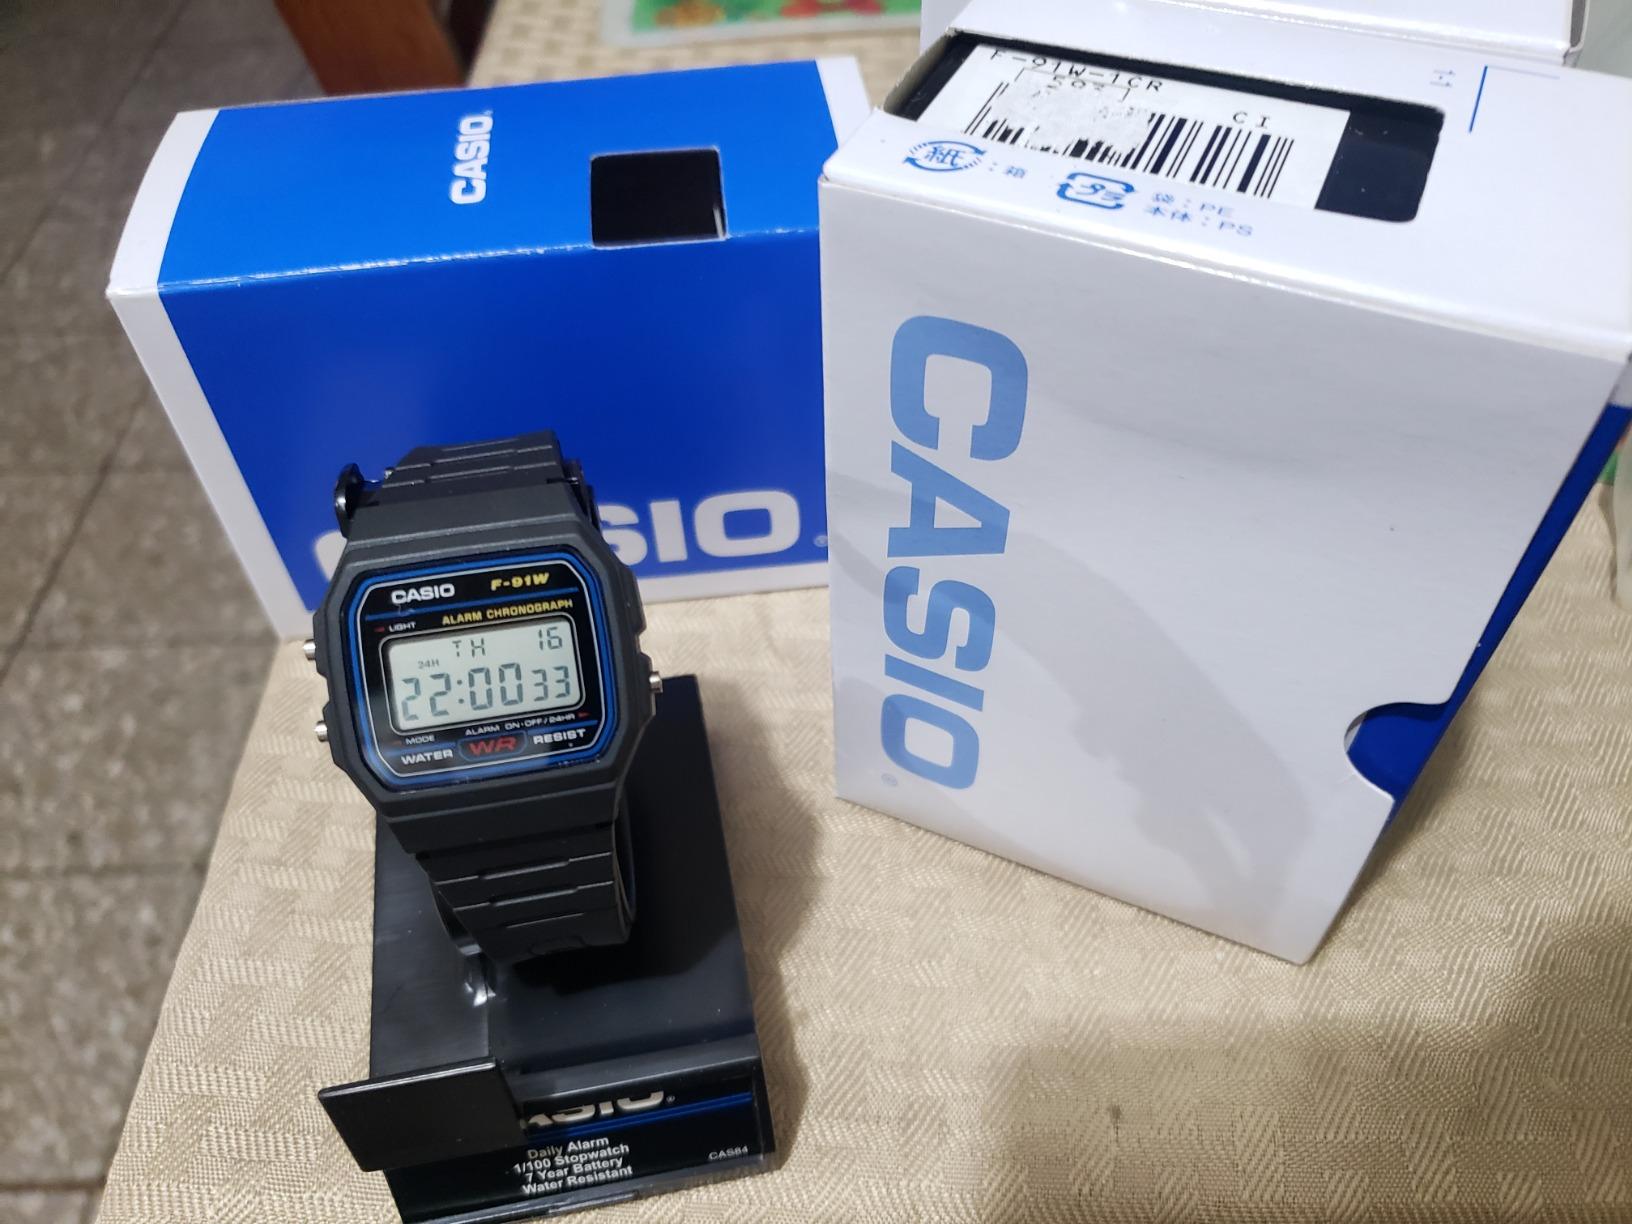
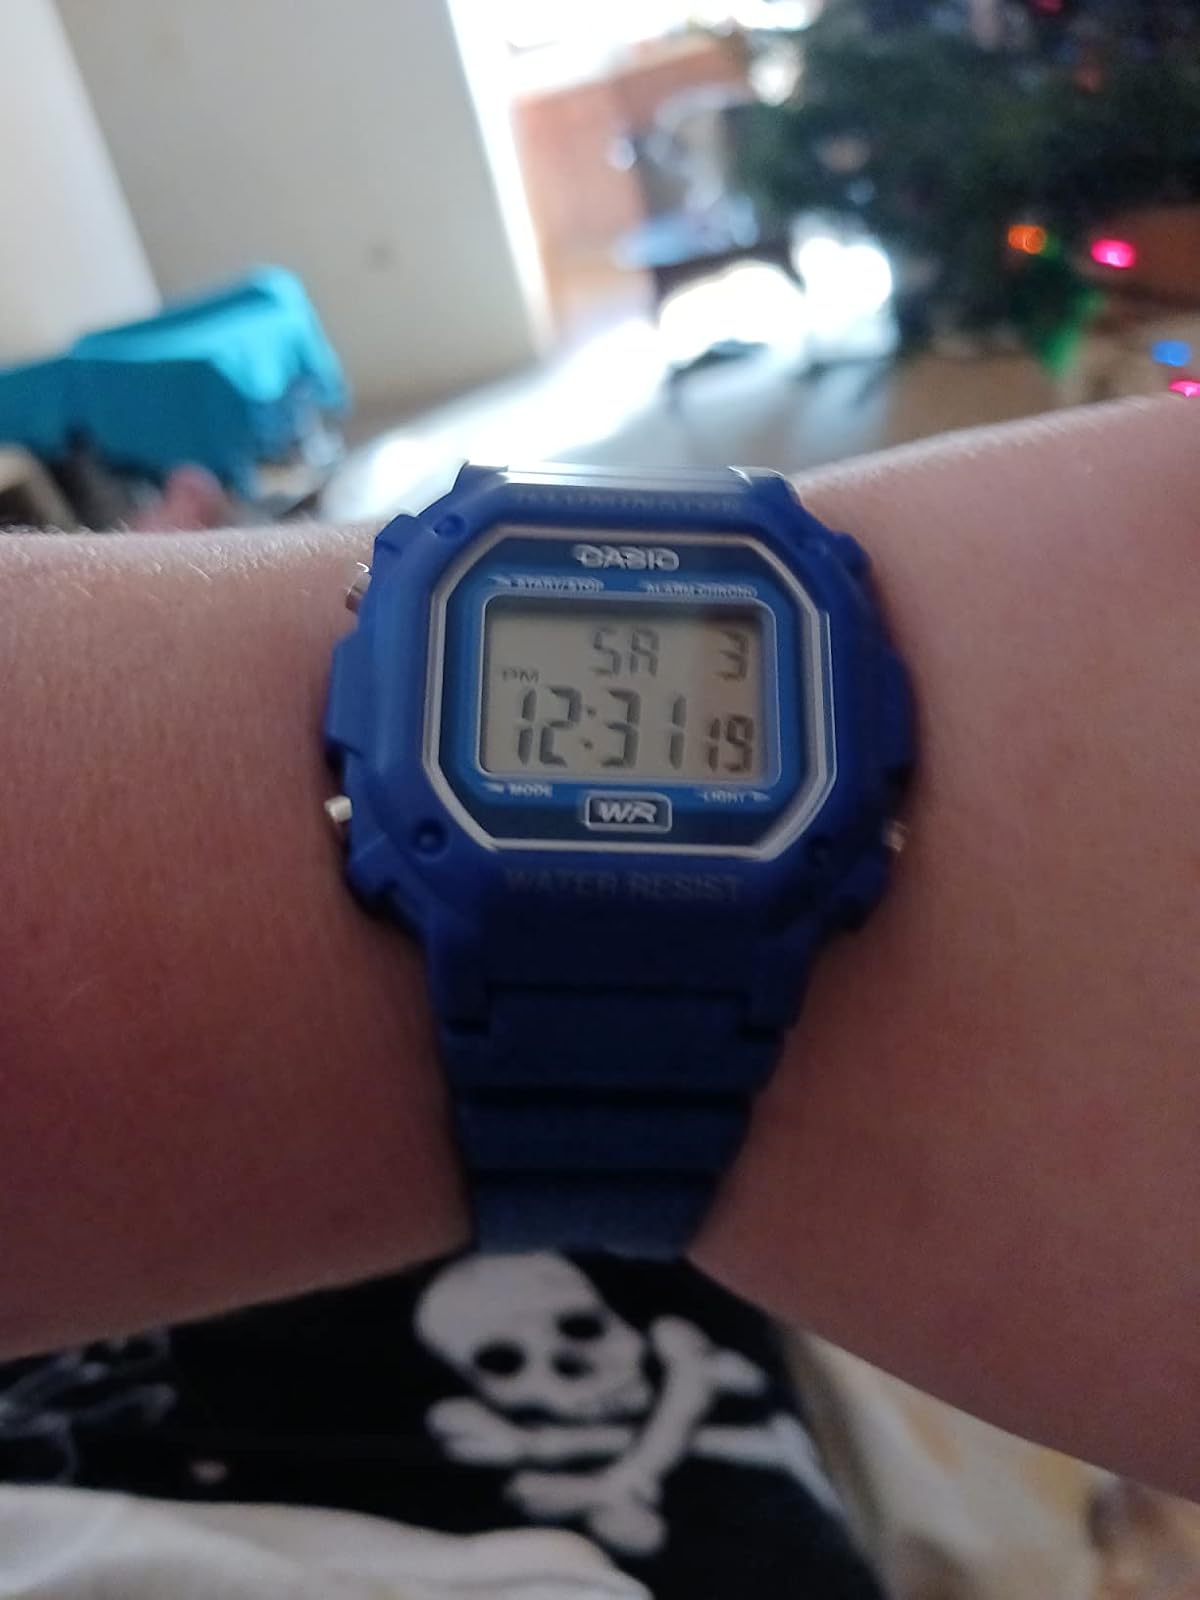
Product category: accessories_watch
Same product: no